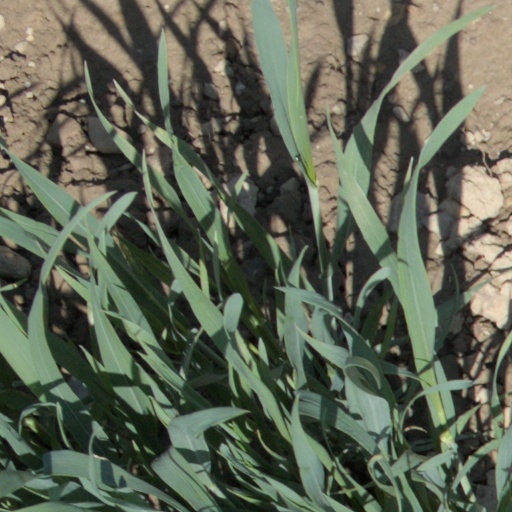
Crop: wheat